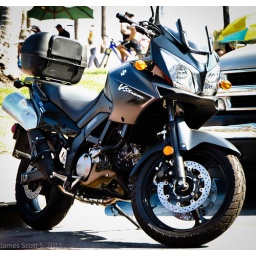
to contrast the big truck ... over 50 MPG and can go off road too